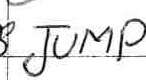
Label: jump